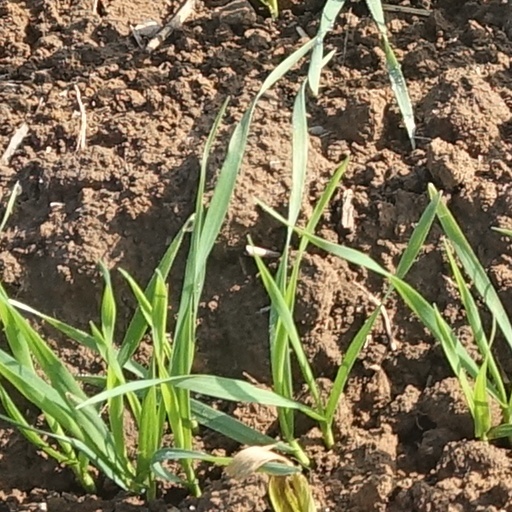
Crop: wheat